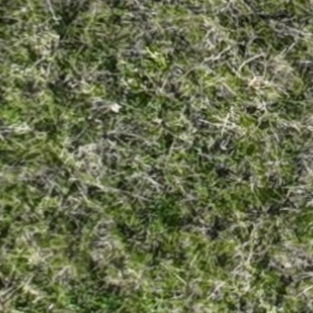
Month: october